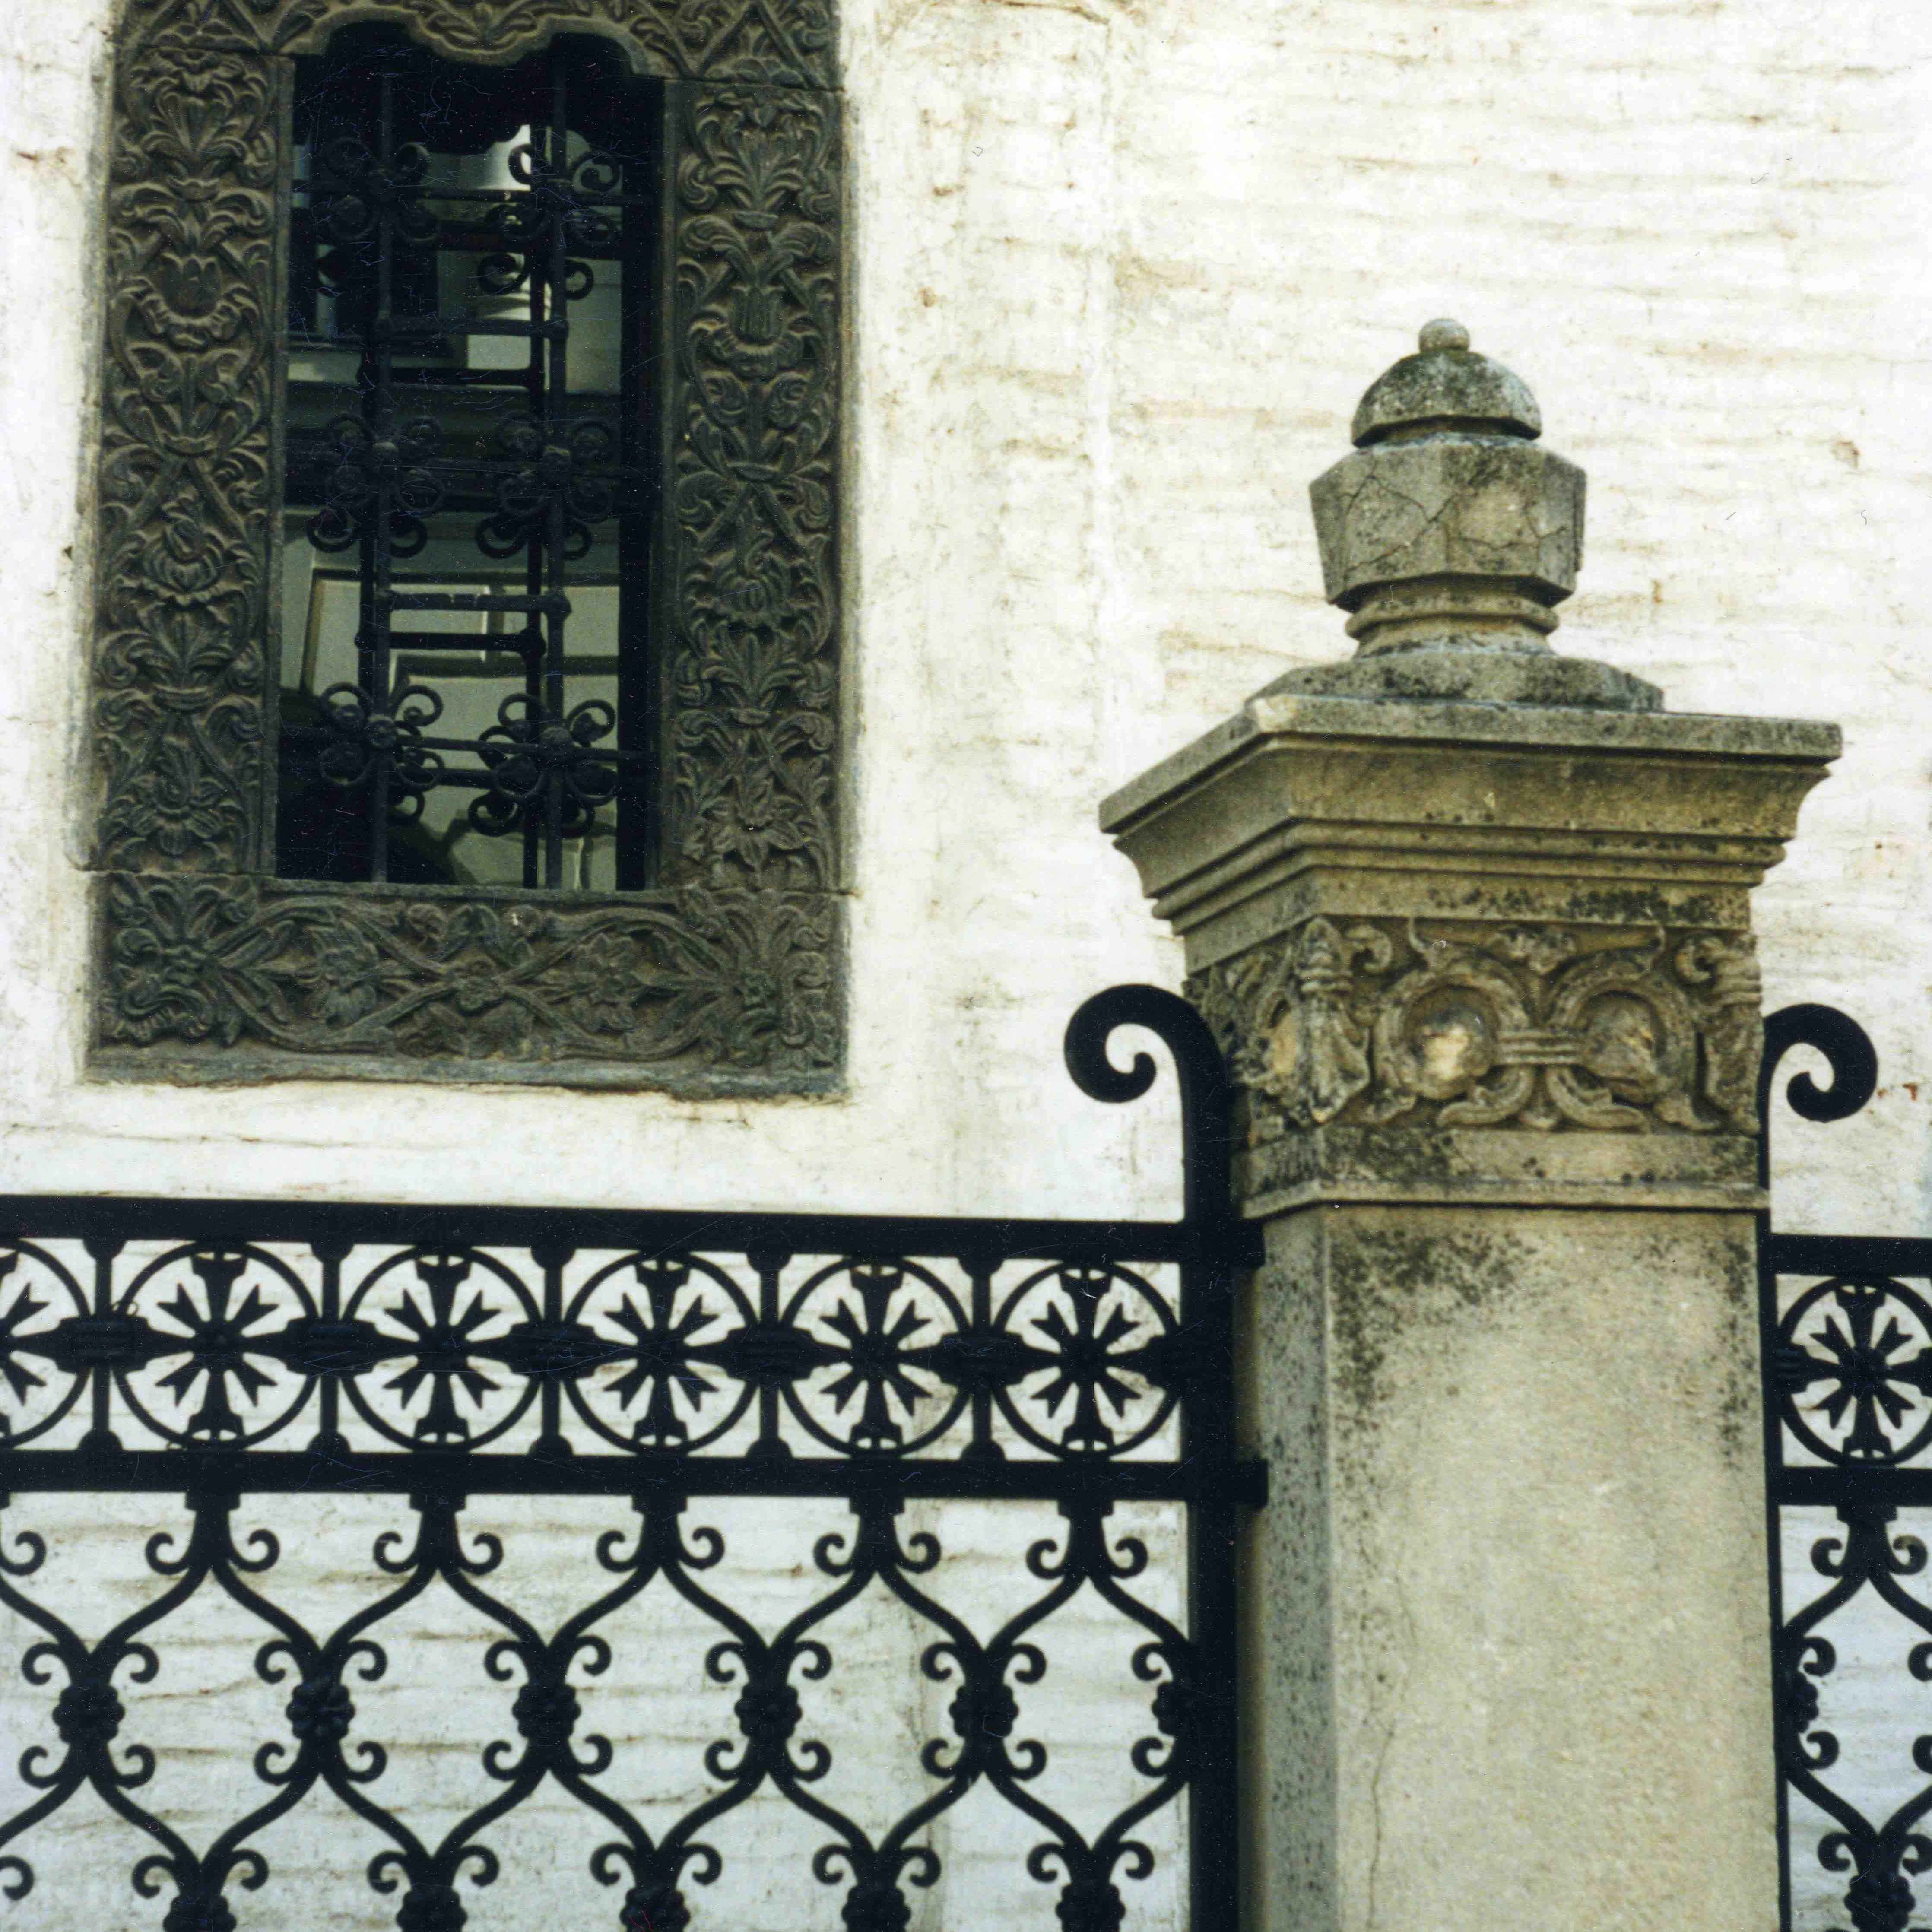
architecture, window, building, wall, europe, religion, church, christian, religious, art, monastery, churches, scan, christianity, romana, iron, orthodox, eastern, convent, bor, scanned, biserica, arhitectura, orthodoxy, romanian, ortodoxa, ortodox, manastirea, manastire, ortodoxia, ortodoxie, ecclesiastical, bisericeasc, cladire, edificiu, stavropoleos, cre tinism, cre tin, ancient history